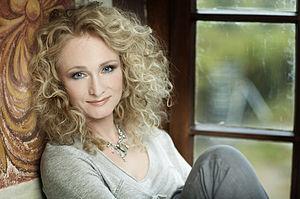
Nicole, une chanteuse allemande
Nicole Seibert, née Hohloch le 25 octobre 1964 à Sarrebruck, est une chanteuse allemande connue sous le nom de scène de Nicole.